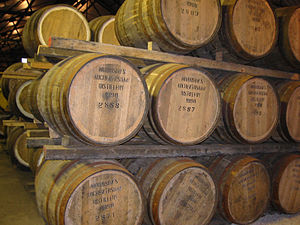
Whisky / Fremstilling
Ankre med whisky på Auchentoshan Distillery.
Whisky er en alkoholisk drik, der fremstilles på basis af korn. Whisky skal have en alkoholprocent på mindst 40% og skal i EU være lagret i mindst 3 år.